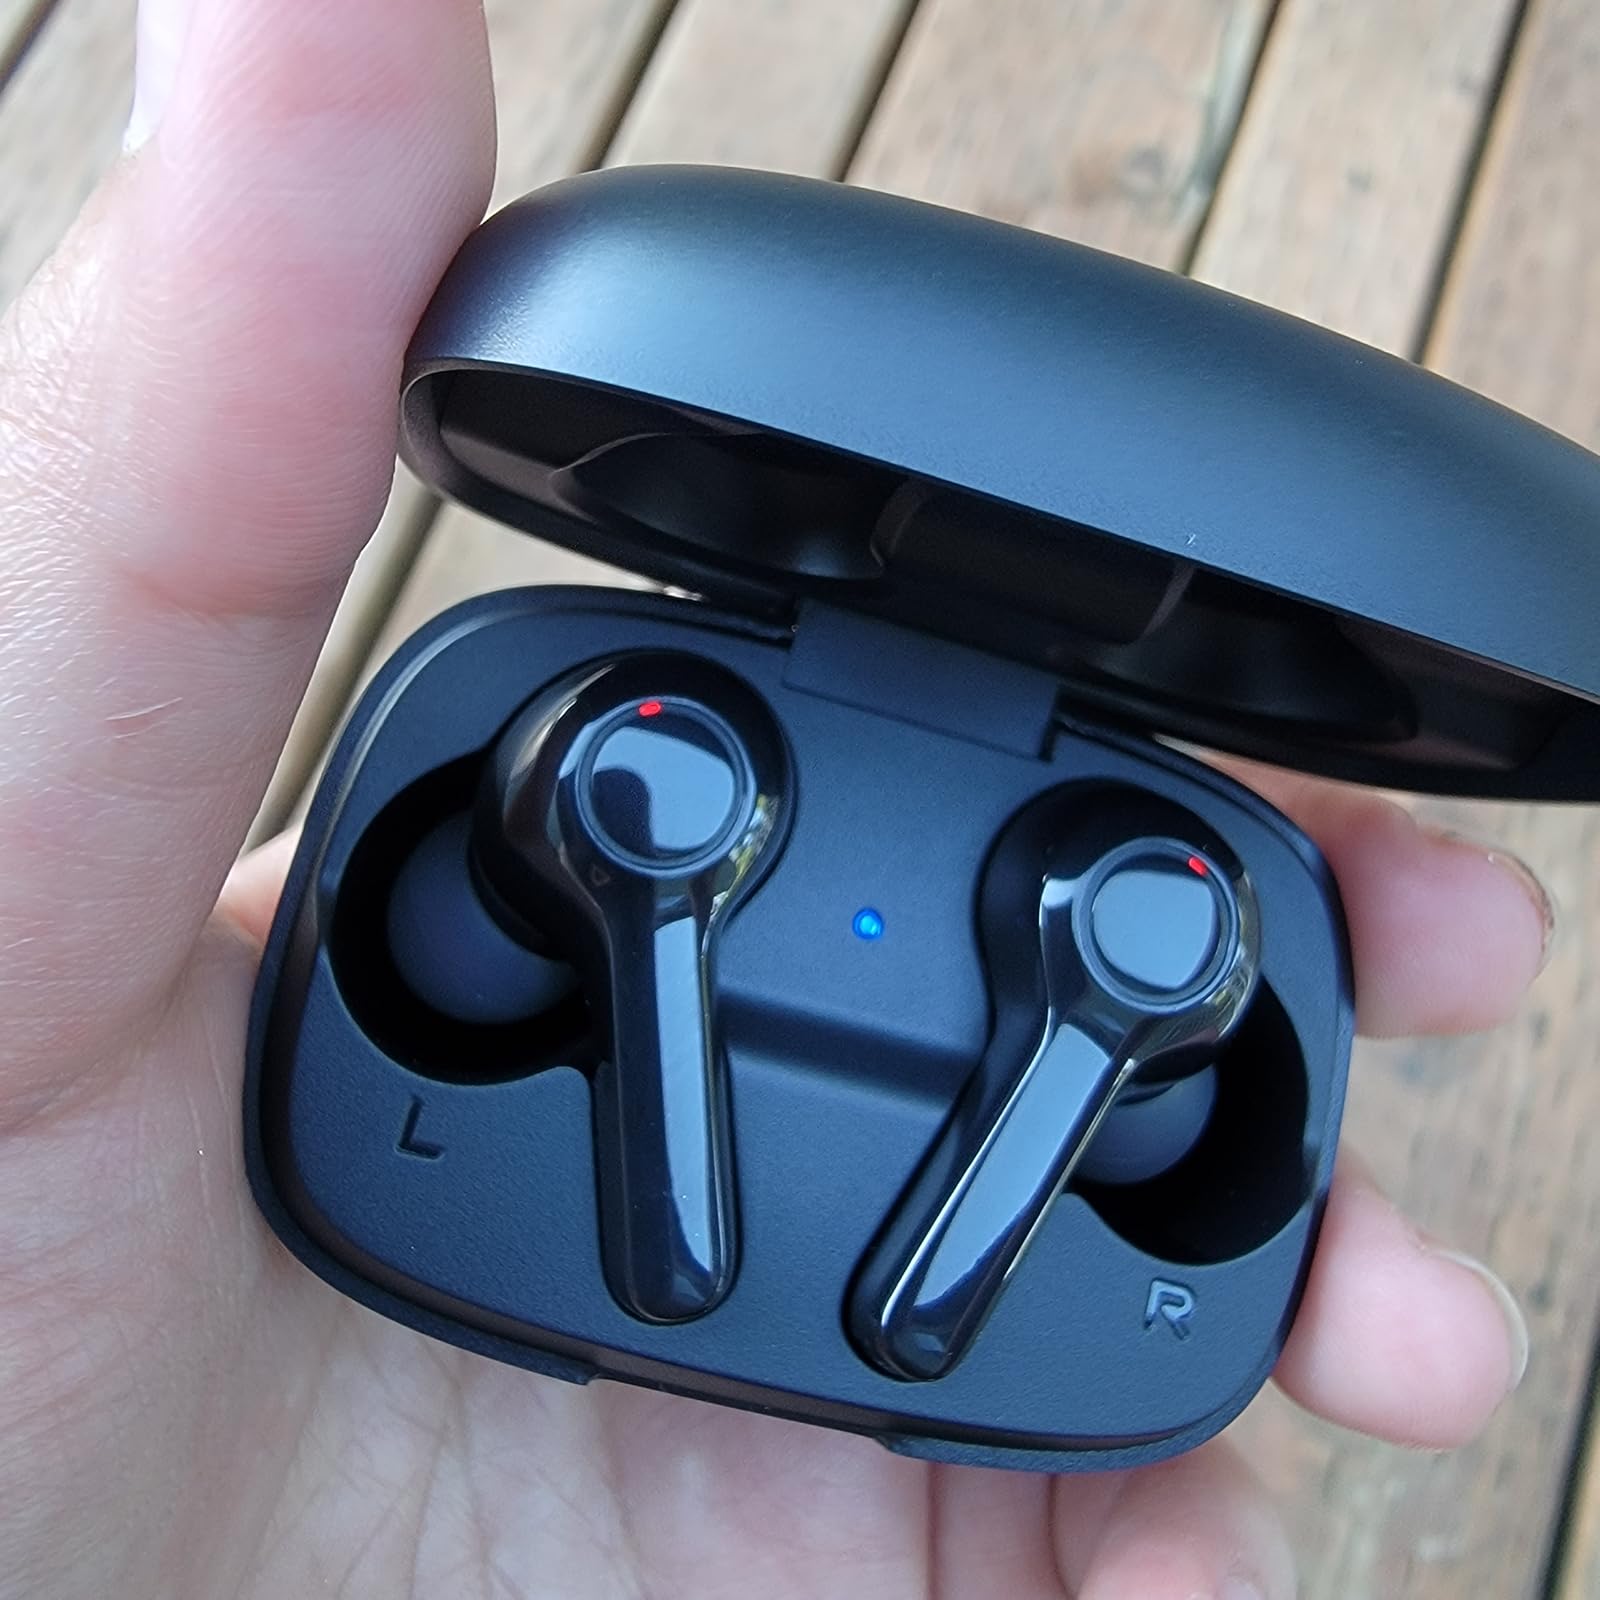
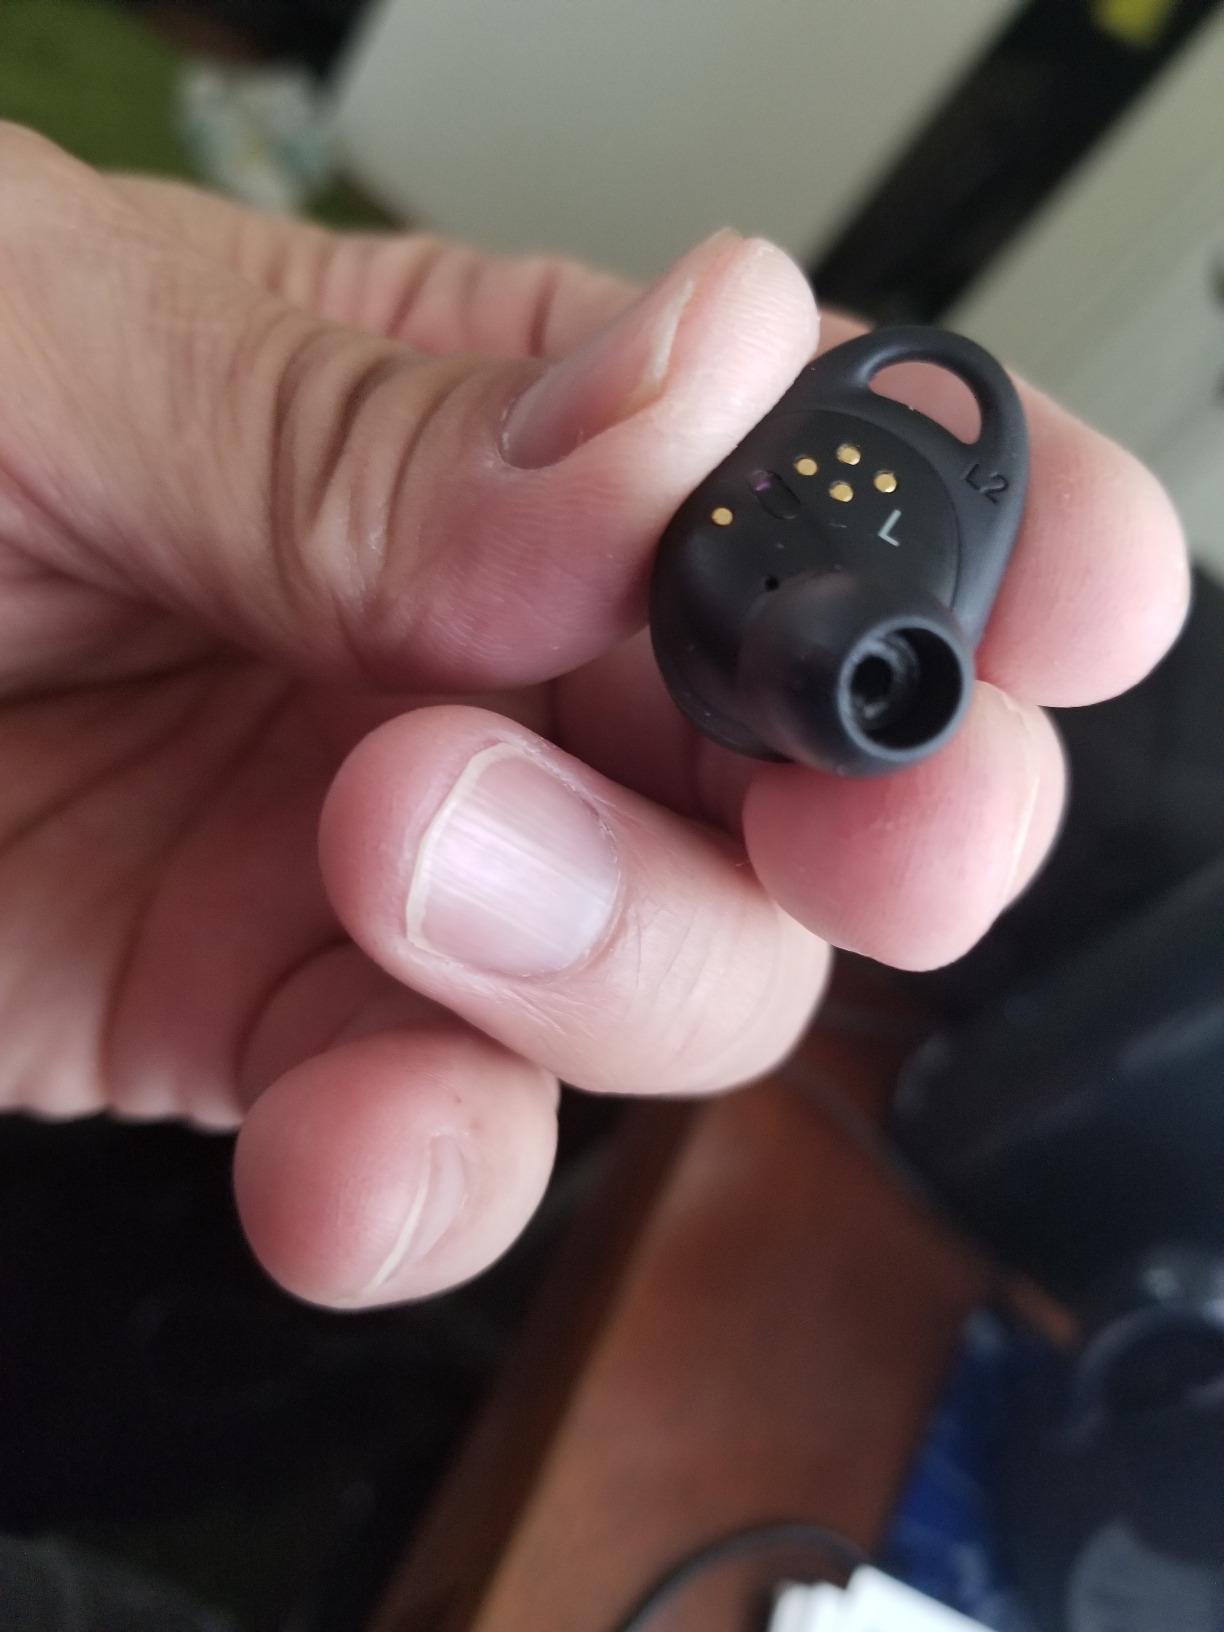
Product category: earbuds
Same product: no